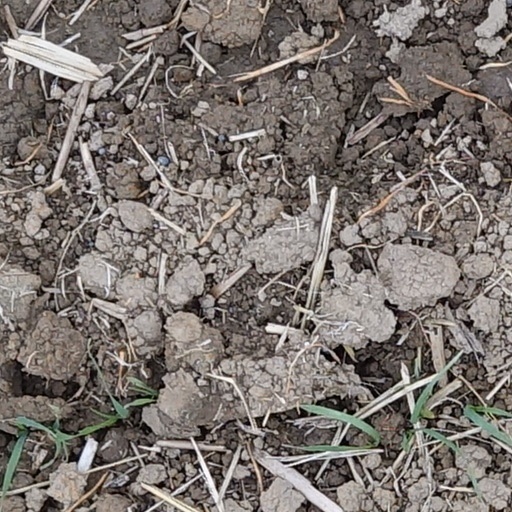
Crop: wheat